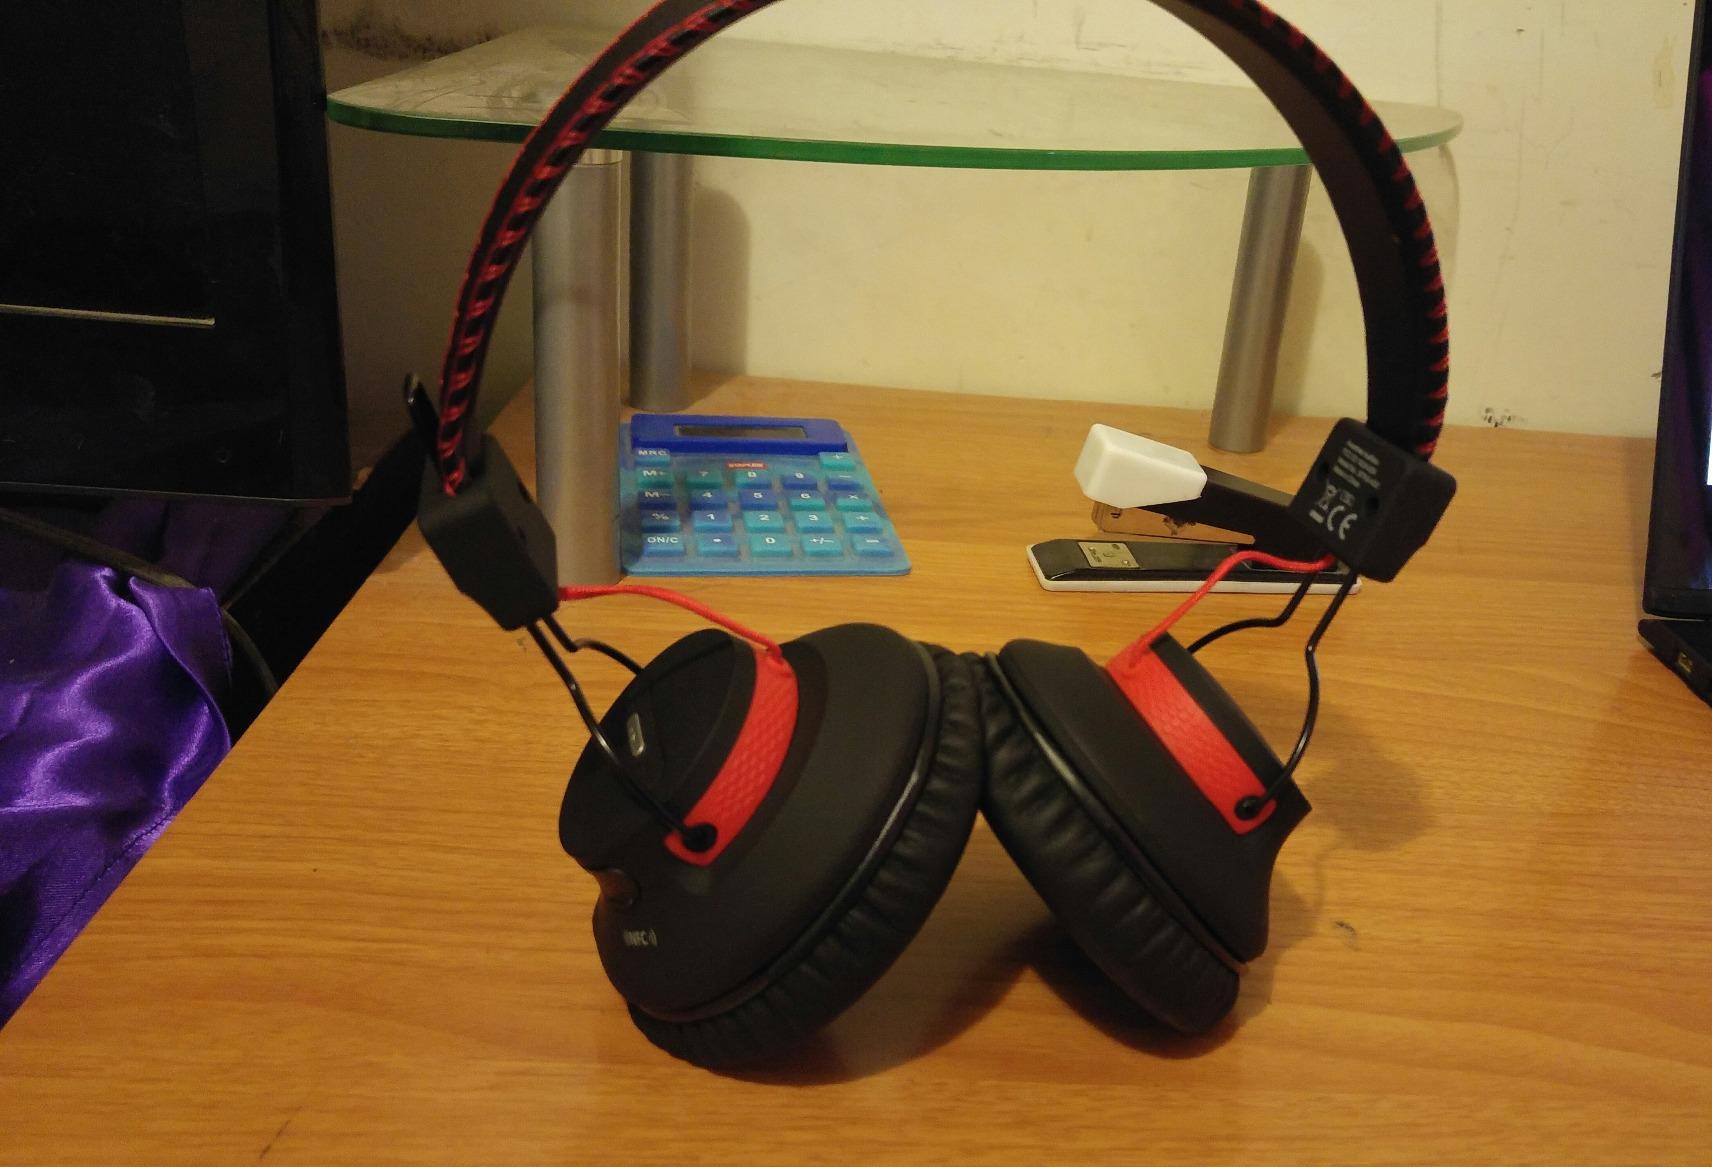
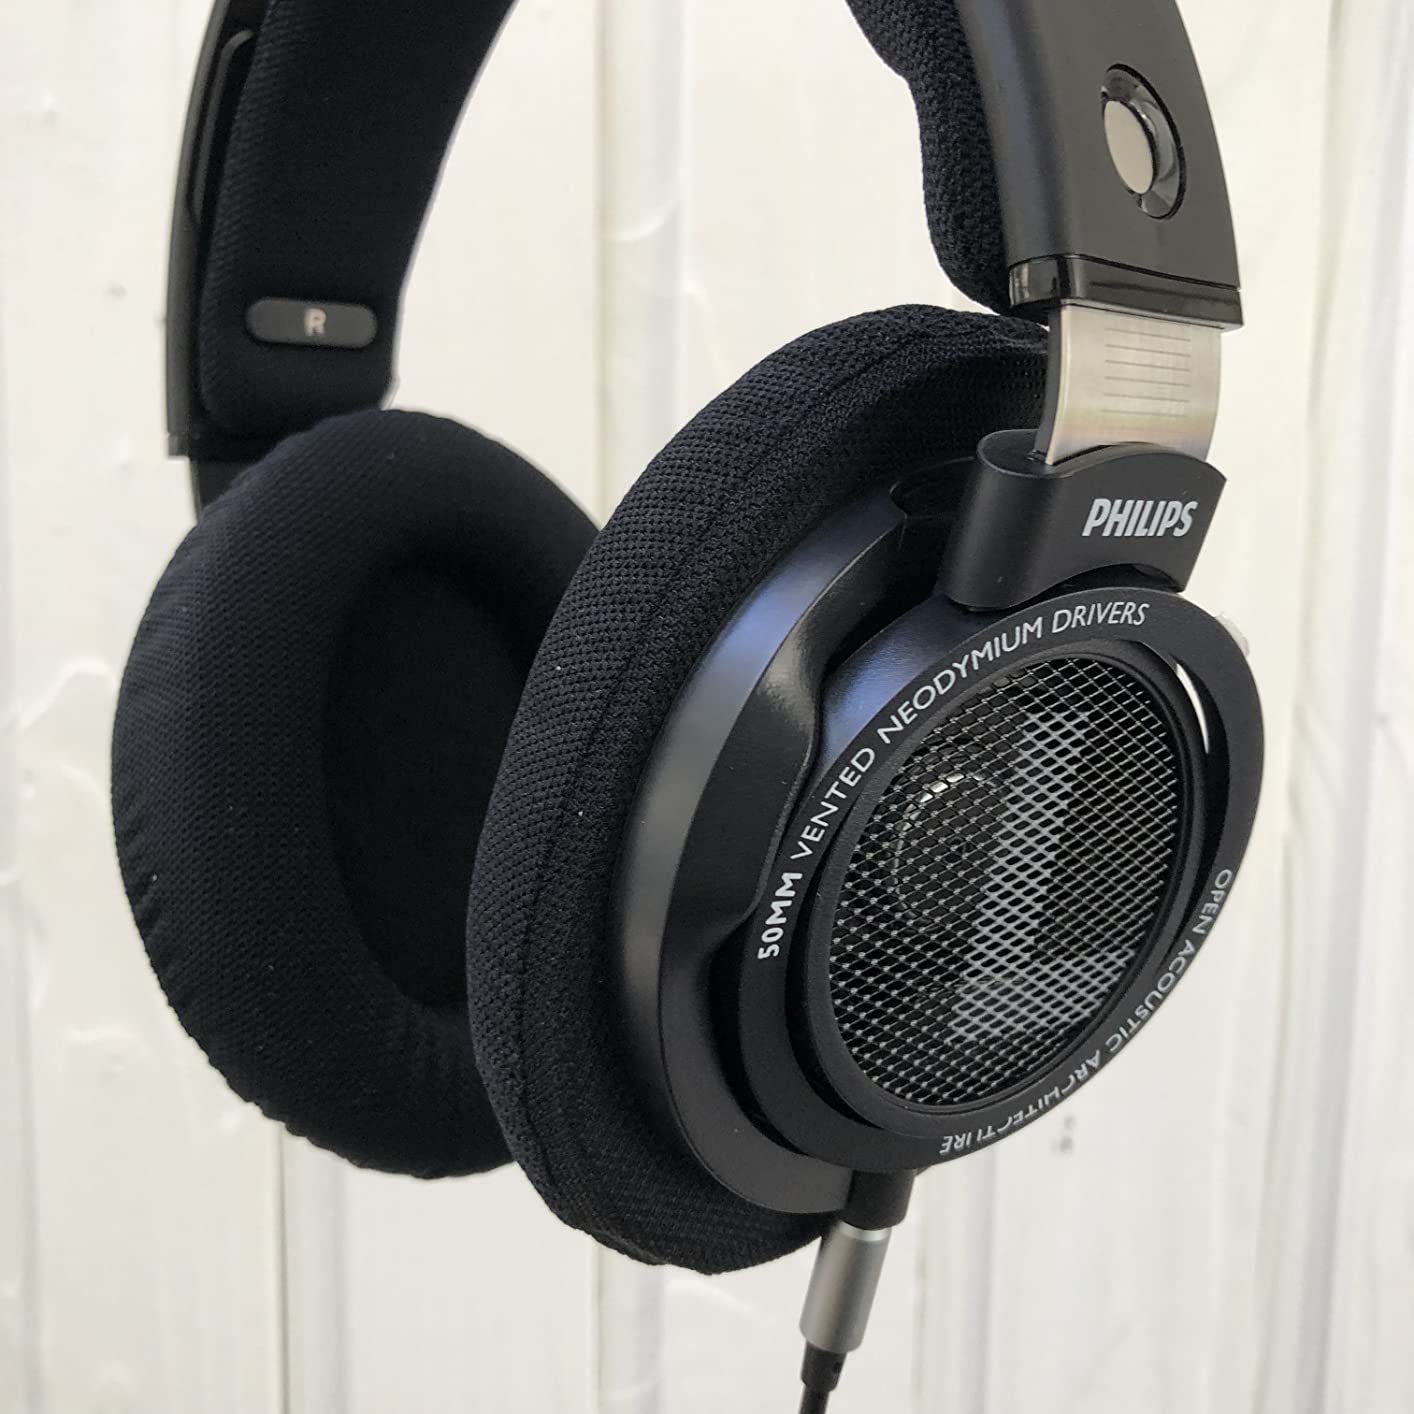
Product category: headphones
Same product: no